Tiger Woods

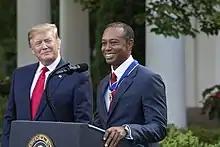
Woods receiving the Presidential Medal of Freedom from President Donald Trump in May 2019

Woods had back surgery on September 16, 2015. In late March 2016, he announced that he would miss the Masters while he recovered from the surgery; he had also missed the 2014 Masters due to a back problem. "I'm absolutely making progress, and I'm really happy with how far I've come," he explained in a statement. "But I still have no timetable to return to competitive golf." However, he did attend the Masters Champions Dinner on April 5, 2016. For the first time in his career, he missed all four majors in one year due to problems with his back. In October 2016, he told Charlie Rose on PBS that he still wanted to break Jack Nicklaus's record of 18 major titles. Woods underwent back surgery in December 2016 and spent the next 15 months off the Tour. He made his return to competitive golf in the Hero World Challenge.